Share (2019 film)

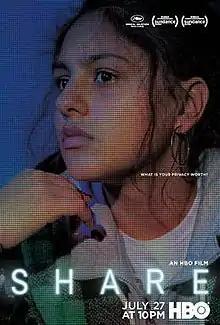
Official poster

Share is a 2019 coming-of-age drama film, written and directed by Pippa Bianco, based upon Bianco's short film of the same name. It stars Rhianne Barreto, Charlie Plummer, Poorna Jagannathan, J. C. Mackenzie, Nicholas Galitzine, and Lovie Simone.